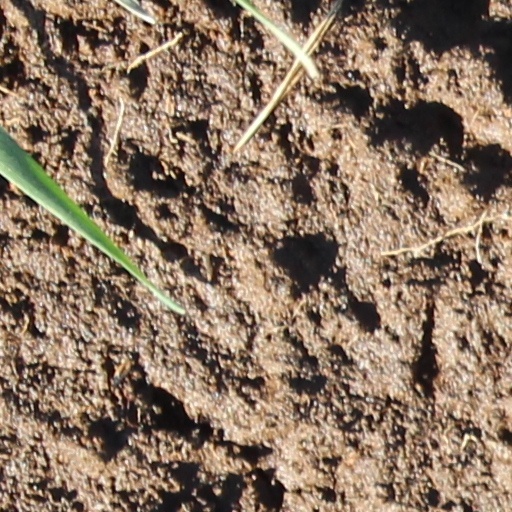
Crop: wheat